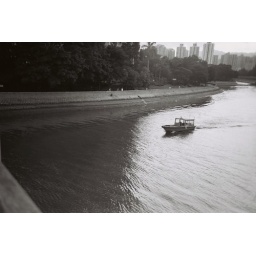
small boat in river